Gran Hermano (Argentine TV series) season 10

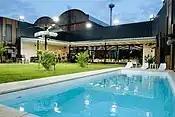
View from the courtyard of the house.

The house is located in a new location in Martínez, Buenos Aires. As with previous seasons, the house is outfitted with 65 cameras and 87 microphones. With over 2,500 square metres, it would become the biggest house ever of "Gran Hermano Argentina", including 1,200 m indoors, 400 m outdoors, a supermarket, and the "arena" in which the HouseGuests are expected to compete for games and challenges.